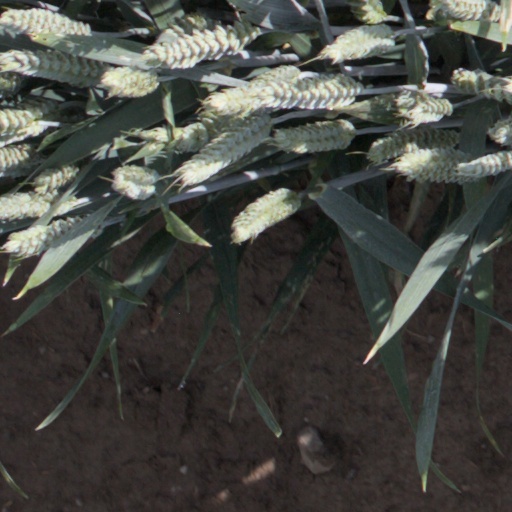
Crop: wheat